Skyline logging

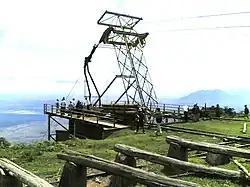
Cable Yarding System in Lushoto, Tanzania

Skyline logging (or skyline yarding) is a form of cable logging in which harvested logs are transported on a suspended steel cable (a cableway or "highline") from where the trees are felled to a central processing location.